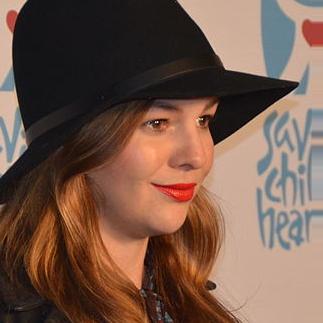
Age: 30